Dale Coyne Racing

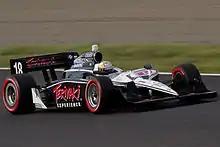
James Jakes at the .

Dale Coyne raced smaller open-cockpit cars during the late-1970s and early-1980s before pursuing a career in the fledgling CART series. He attempted to qualify, with limited success, for each CART race in 1984, but his efforts earned him a CART franchise for the following season. In 1986, the team raced the Coyne DC-1, which was a 1984 Lola Indy car modified to fit a Chevrolet stock-block engine. The team reverted to a customer March chassis for the next season, with Coyne doing all of the driving. Due to budget constraints, the team utilized one of the only stock-block Chevrolet engines in the field. After utilizing the 1986 Rookie of the Year Dominic Dobson for one race in 1988 with little improvement in performance, Coyne realized that the team could not improve without better equipment. In 1989, the team upgraded to a pair of 1988 Lola-Cosworth cars for Italian pay drivers Guido Dacco and Fulvio Ballabio.